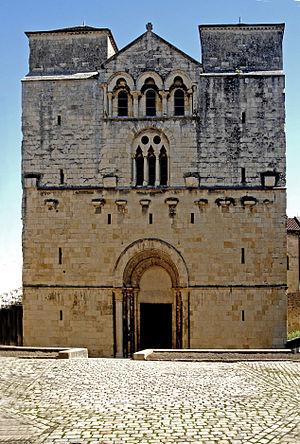
Façade occidentale de l'église St-Etienne de Nevers. Les deux tours qui encadraient la partie centrale ont été démolies en 1792 et le reste remanié largement au XIXe siècle. On note tout de même le triplet de baies trilobées dans le haut du pignon et juste en-dessous un autre triplet de baies en mitre inscrites dans arc de décharge.